2012 Men's Hockey Champions Trophy

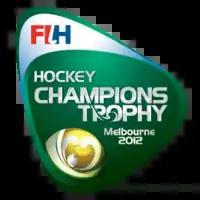
Official logo

The 2012 Men's Hockey Champions Trophy was the 34th edition of the Hockey Champions Trophy men's field hockey tournament. The tournament was held between 1–9 December 2012 in Melbourne, Australia.